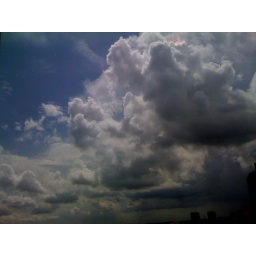
Beautiful morning sky taken from a hospital window. The difference in atmosphere separated by a panel of glass